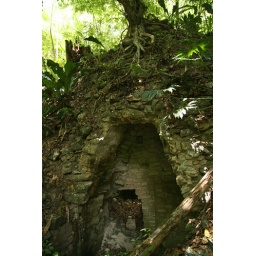
This building was excavated by archaeologists (Harvard University) in the early 20th century. The trees have come back...